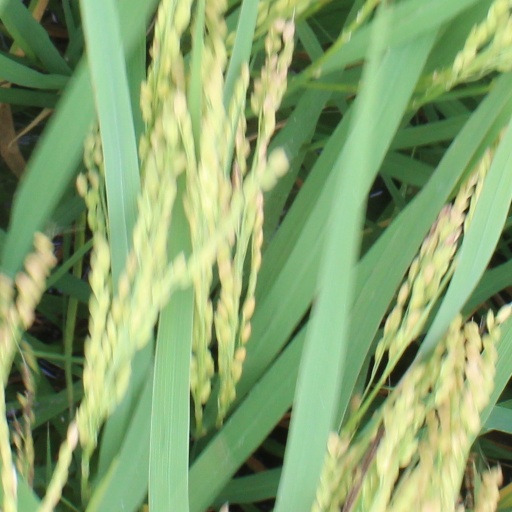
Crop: rice